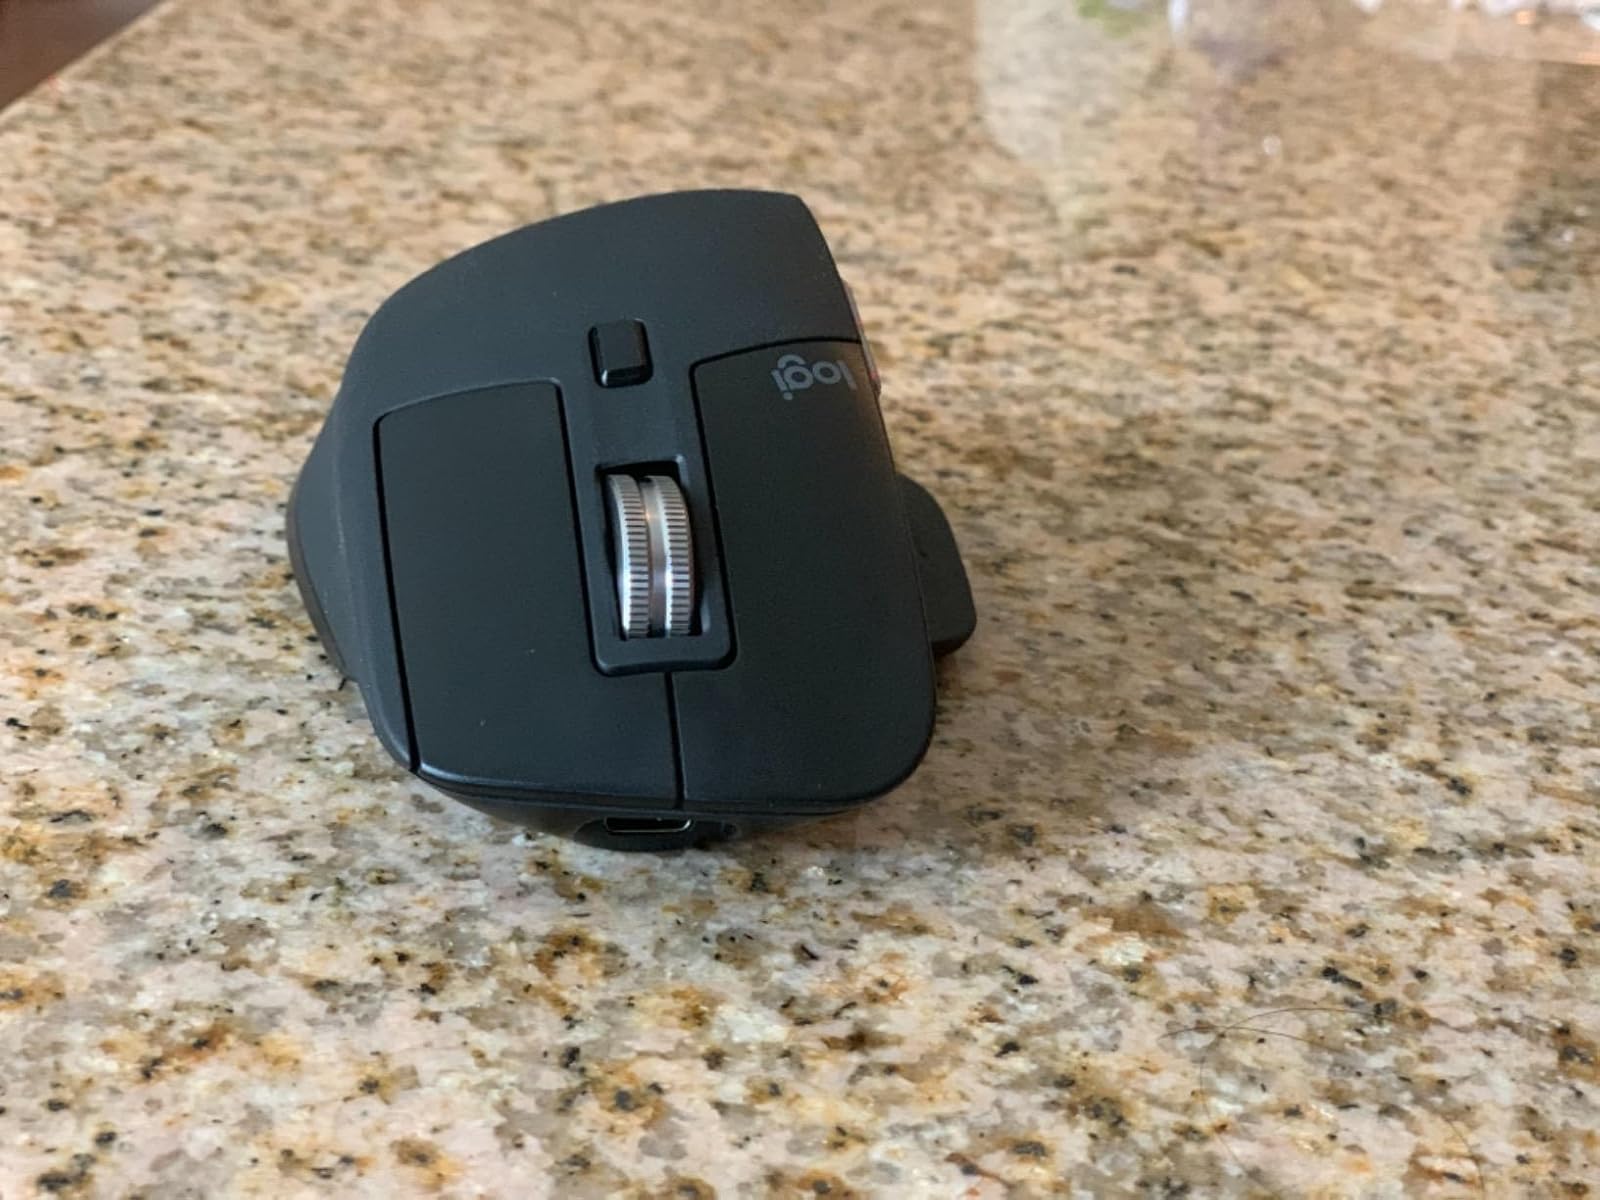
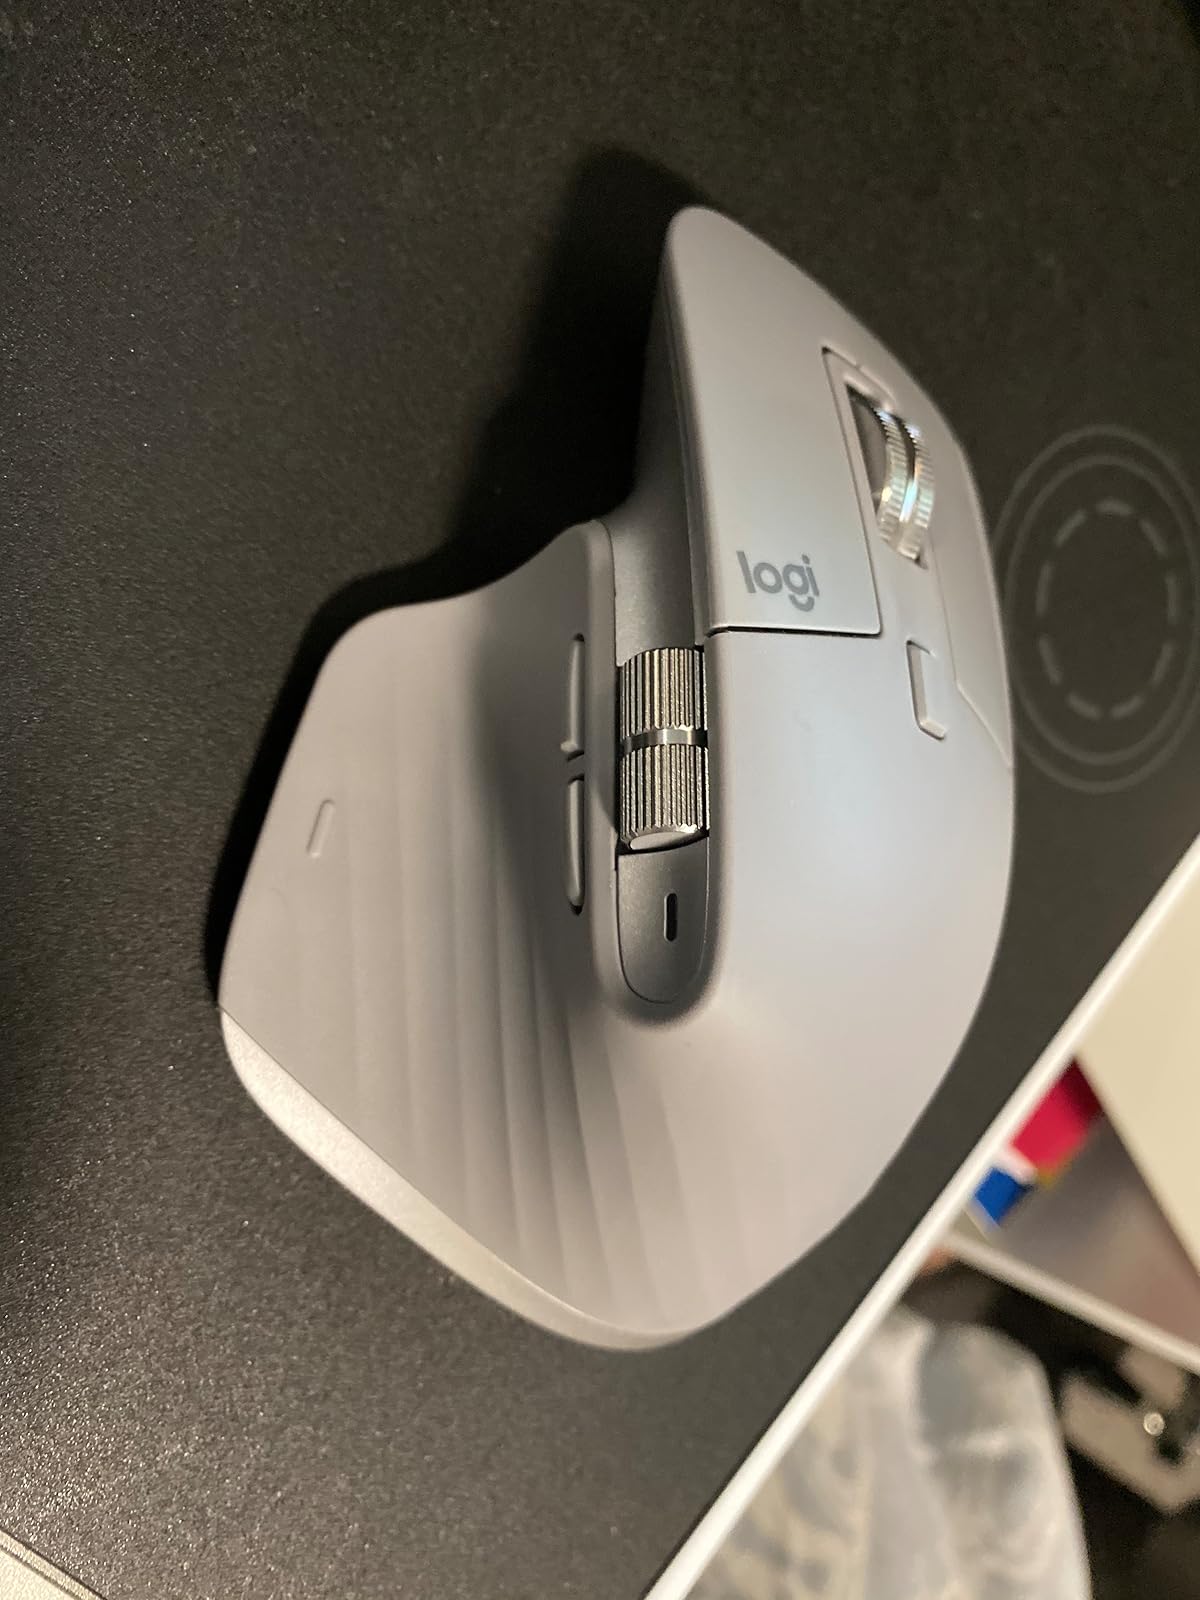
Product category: mouse
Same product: no